Multiple Sclerosis Society of Canada

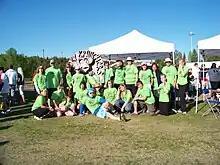

Walkers can register as an individual or as part of a team. However, the MS Society actively encourages walkers to register as a team, so they can experience the camaraderie of walking with a group of people all working towards a common goal. Teams can consist of family, friends, co-workers, hockey buddies, book club members, etc. Many teams across the country show team spirit by representing their team with t-shirts, temporary tattoos, flags and costumes.